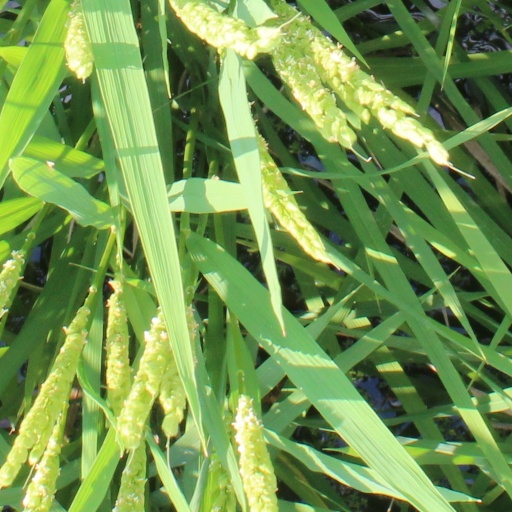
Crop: rice